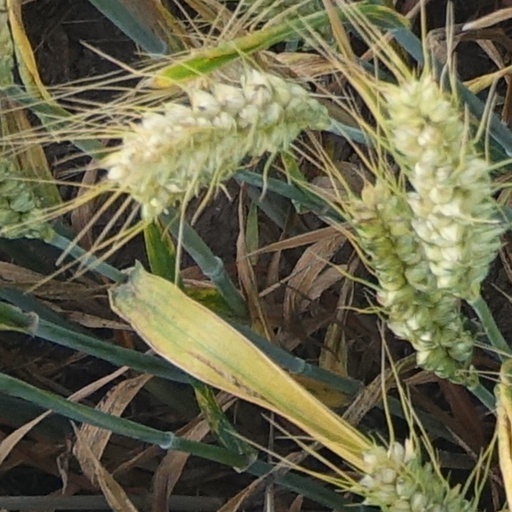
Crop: wheat